Abdurauf Fitrat

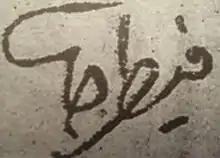
Fitrat's signature (in the form ) on a 2.500 Soʻm banknote of the Bukharan People's Republic (1922)

Fitrat was born in 1886 (he himself stated 1884) in Bukhara. Little is known about his childhood, which is, according to Adeeb Khalid, characteristic for Central Asian figures of this era. His father Abdurahimboy was a devout Muslim and a trader, who would leave the family in the direction of Margilan and later Kashgar. Fitrat came by most of his worldly education through his broadly read mother, named Mustafbibi, Nastarbibi or Bibijon according to varied sources. According to Edward A. Allworth she brought him into contact with the works of Bedil, Fuzûlî, Ali-Shir Nava'i and others. Abdurauf grew up with a brother (Abdurahmon) and a sister (Mahbuba).